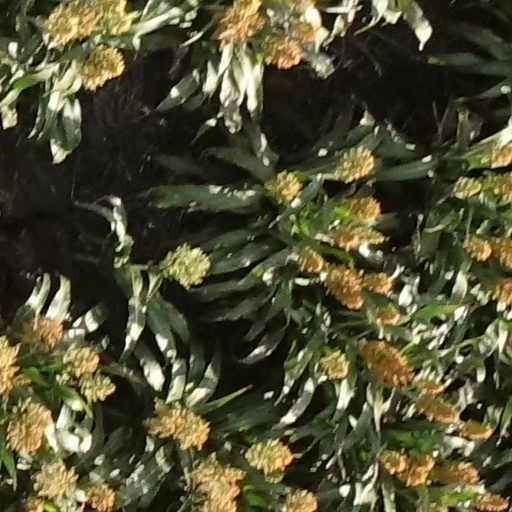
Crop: sorghum